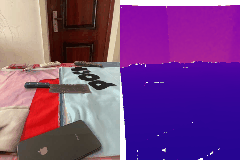
Label: knife